The Guyver: Bio-Booster Armor

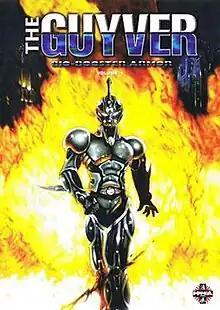
DVD cover of US release

is a Japanese original video animation (OVA) series loosely based on Yoshiki Takaya's manga "Bio Booster Armor Guyver". It was released in Japan from 1989 to 1992. It is the second animated adaptation, following the 1986 OVA "".